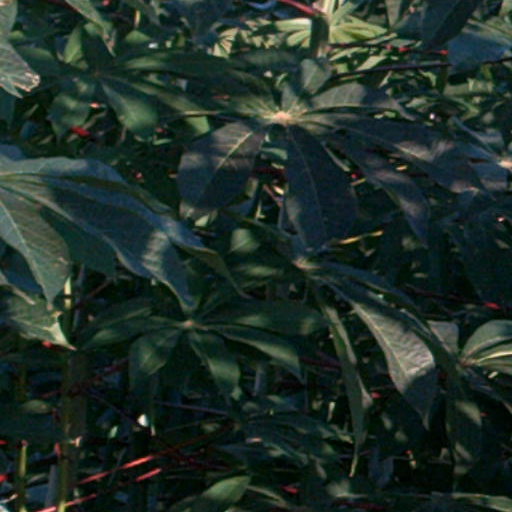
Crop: cassava